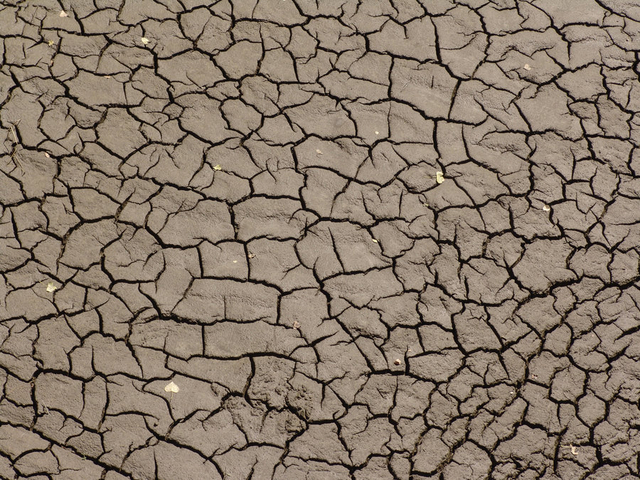
Texture: cracked